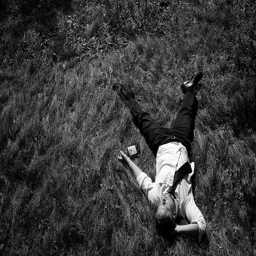
A man in a suit and tie lying on the grass clutching a bottle of whiskey.
A man lying on the ground hold a bottle of liquor.
A man in tie laying on grass with bottle in his hand.
A man holding a bottle of liquor is lying in a field.
A man lying in a field with a bottle of alcohol.